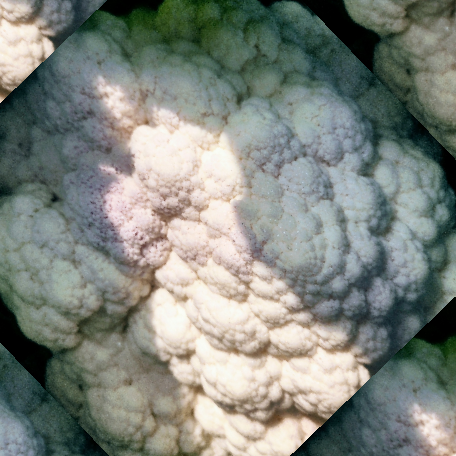
Label: Disease Free